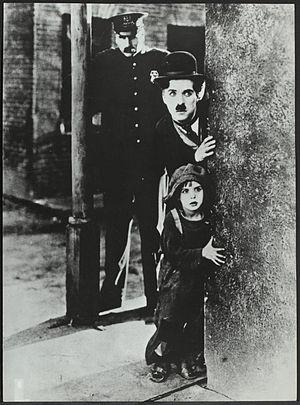
Charlie Chaplin Productions était une société de production cinématographique américaine créée par Charles Chaplin.